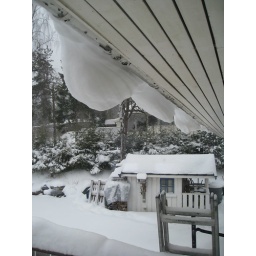
The snow hanging over the roof of the house